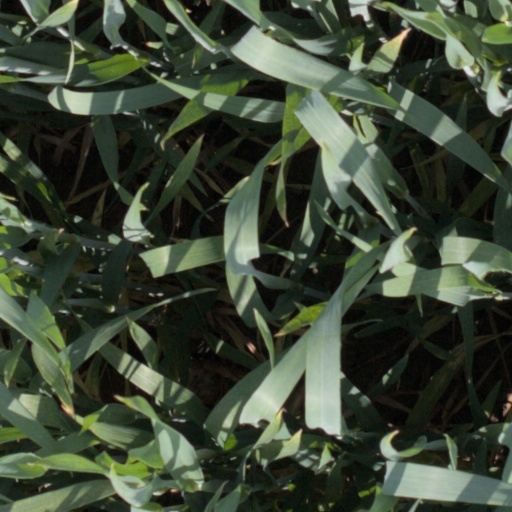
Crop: wheat